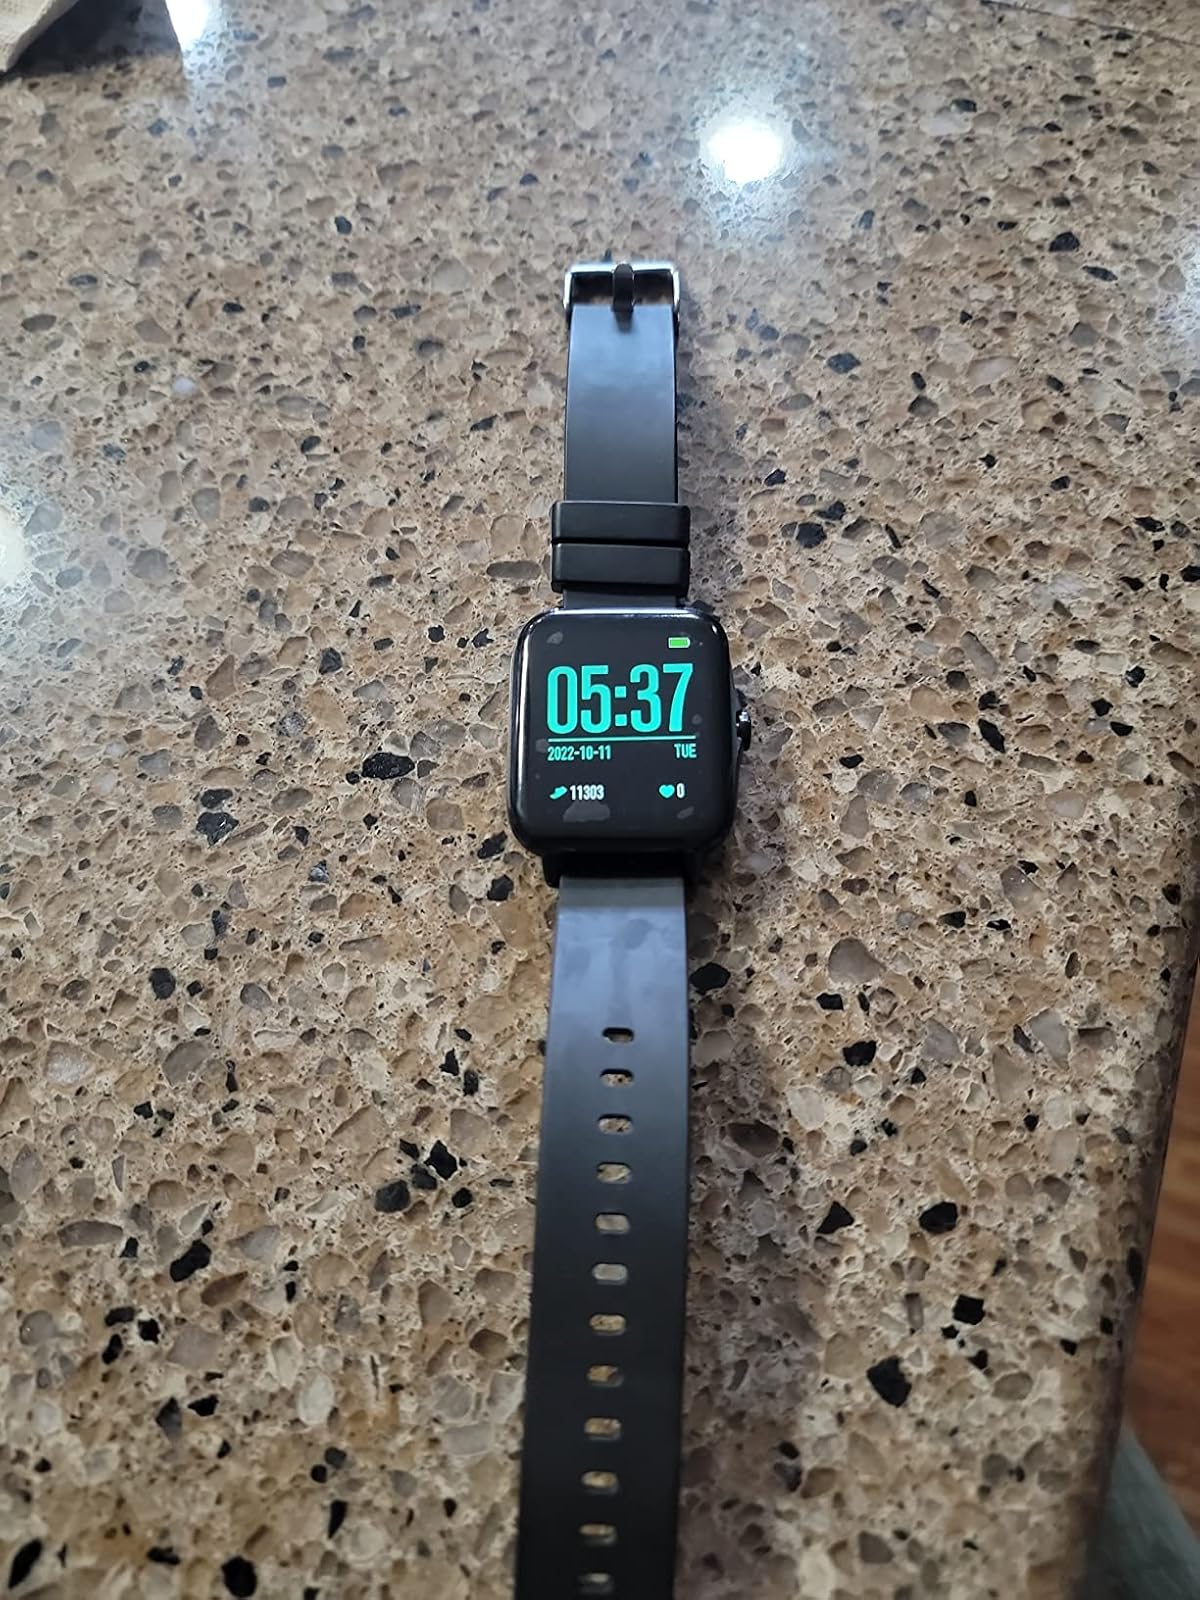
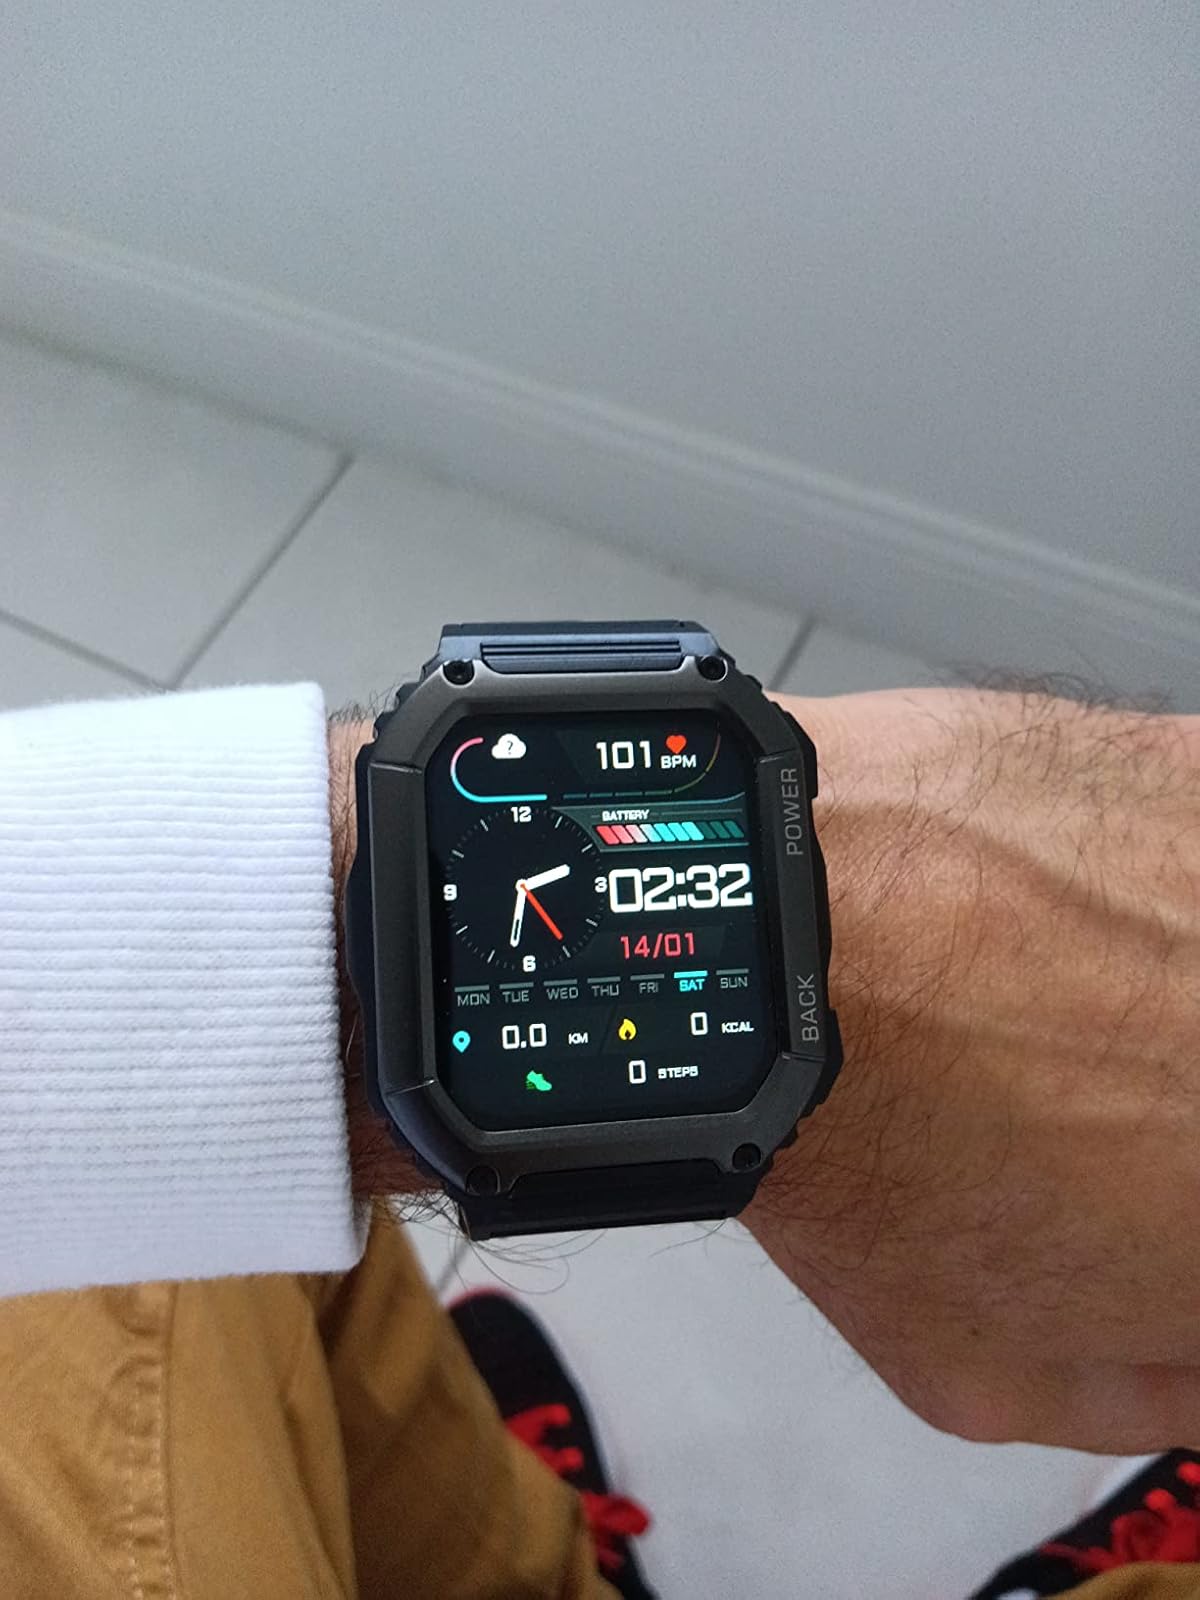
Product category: smartwatch
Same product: no